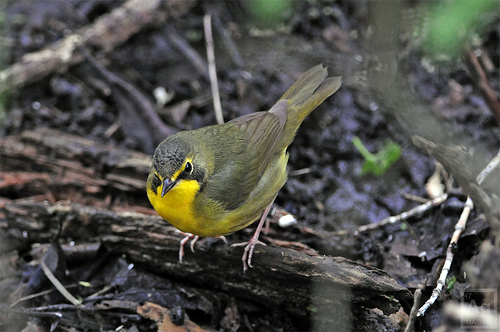
bird with a small head, plump body, yellow belly feathers and black back featherssmall green bird, with yellow cheek patch and a bright yellow belly.
this small primarily gray bird has a yellow breast and nape and a small black pointed bill.
yellow, green and gray bird with a small beak and head.
this bird has a yellow throat and eyebrows with a gray back and side.
a small green and yellow bird with a small black beak.
this bird has wings that are black and has a yellow belly
this bird has a bright yellow breast and belly, with greenish tinted brown wings and crown.
this bird has a bright yellow breast coloration with a small pointed black bill
this bird has a striking yellow breast and eyebrows, with a green body.
Species: Kentucky Warbler